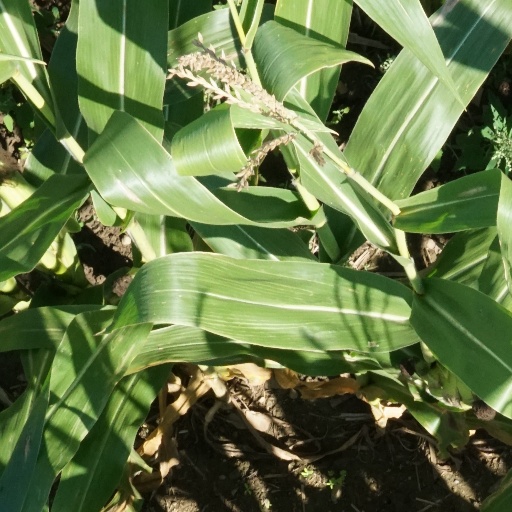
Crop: maize; corn